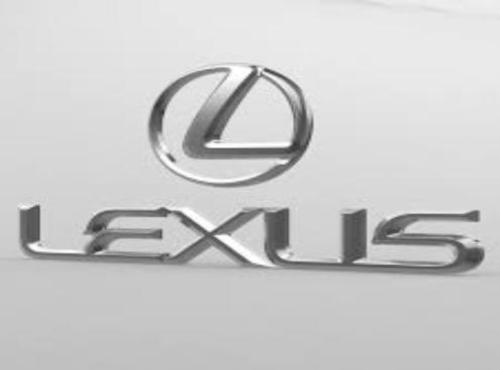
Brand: lexus-2
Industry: Transportation